Andrija Kaluđerović

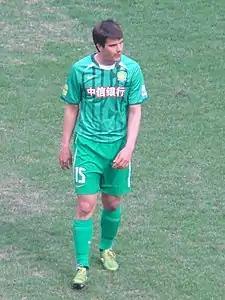
Kaluđerović with Beijing Guoan in 2012

Andrija Kaluđerović (born 5 July 1987) is a Serbian former professional footballer who played as a striker.